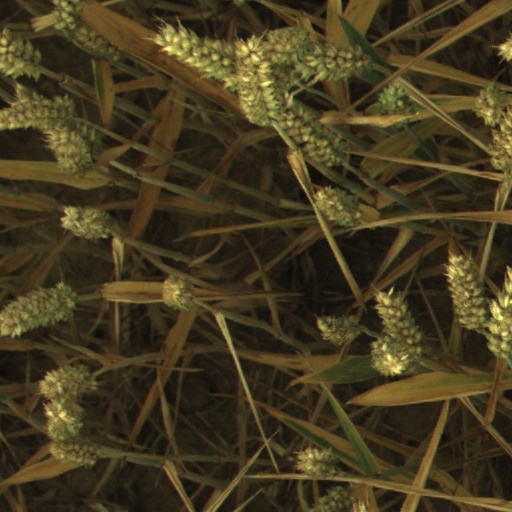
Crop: wheat